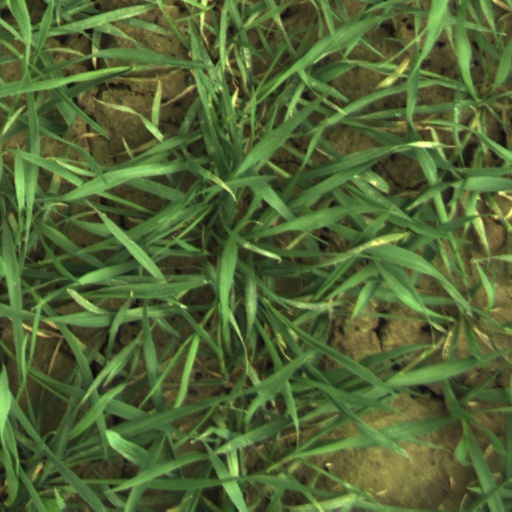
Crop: wheat